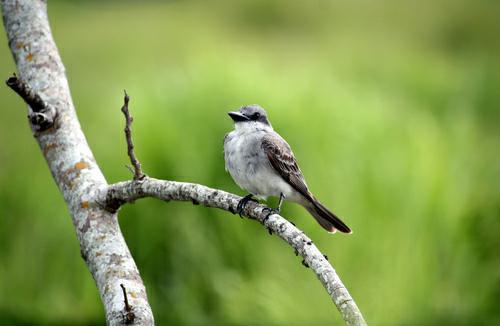
A photo of a gray kingbird